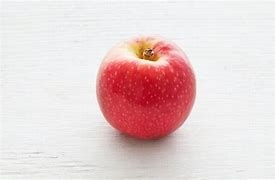
Label: apple